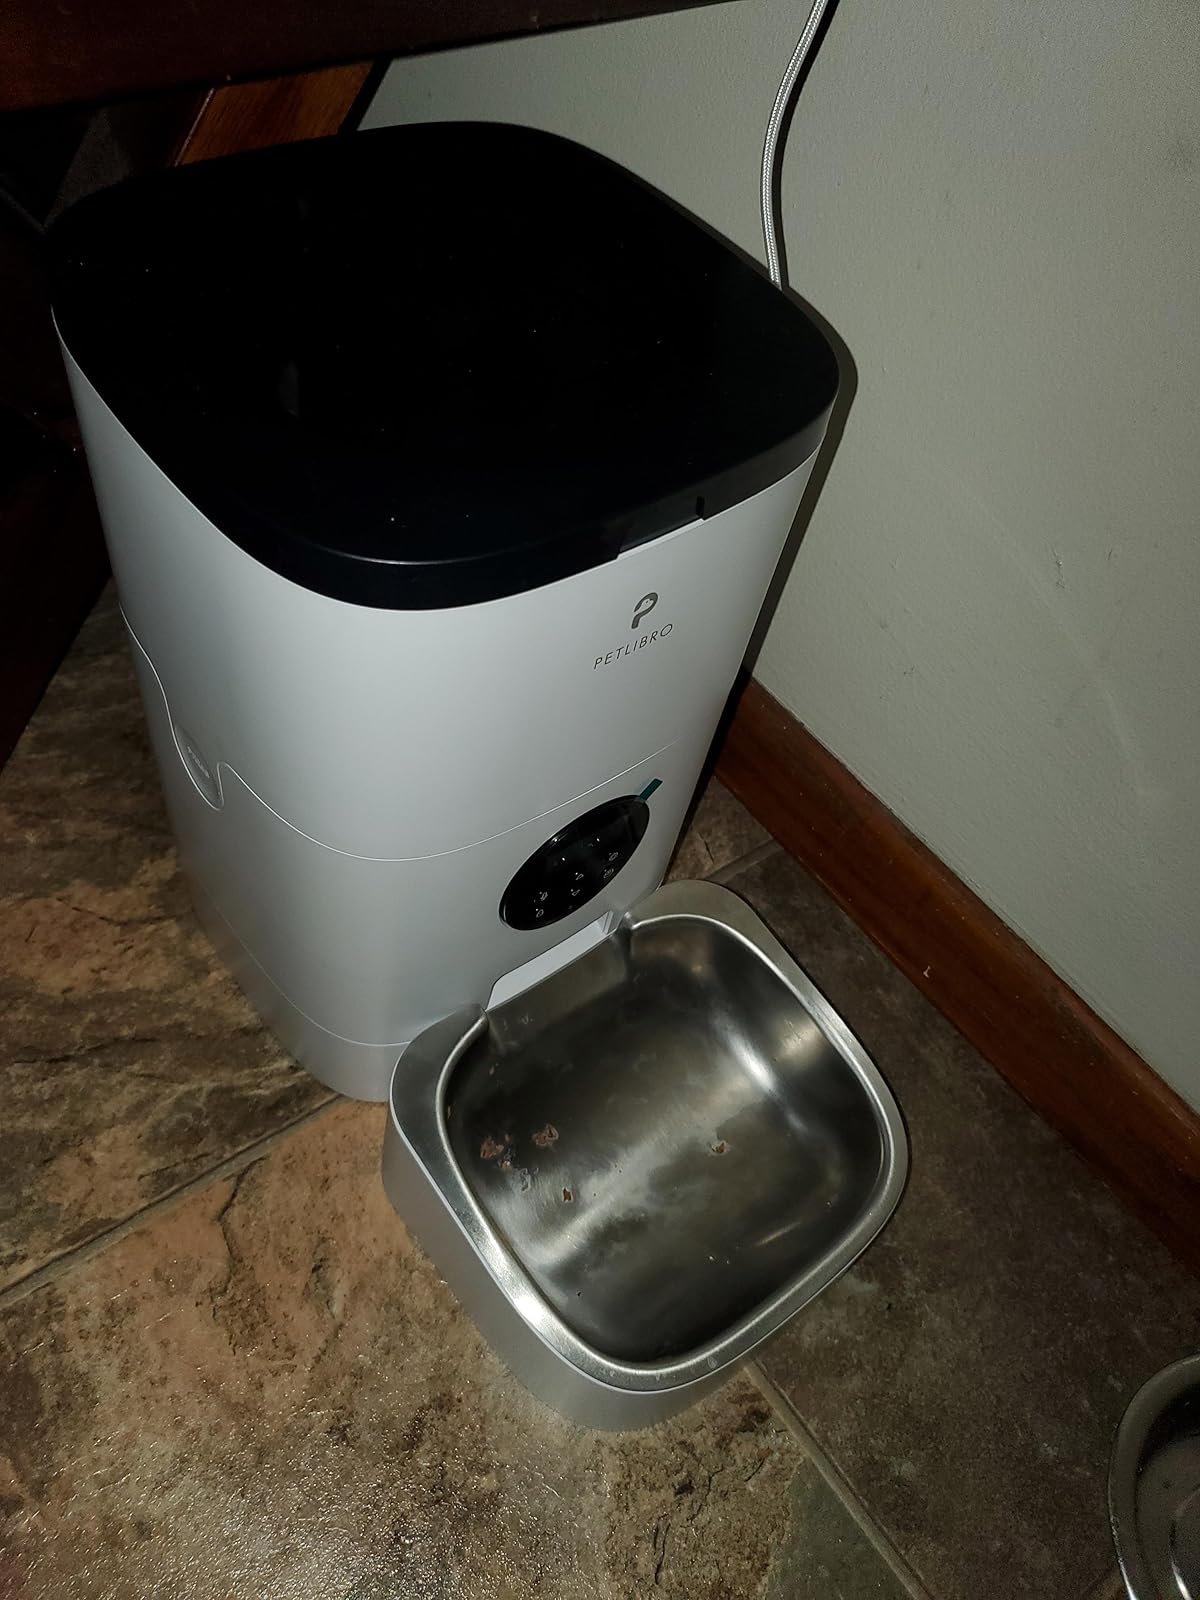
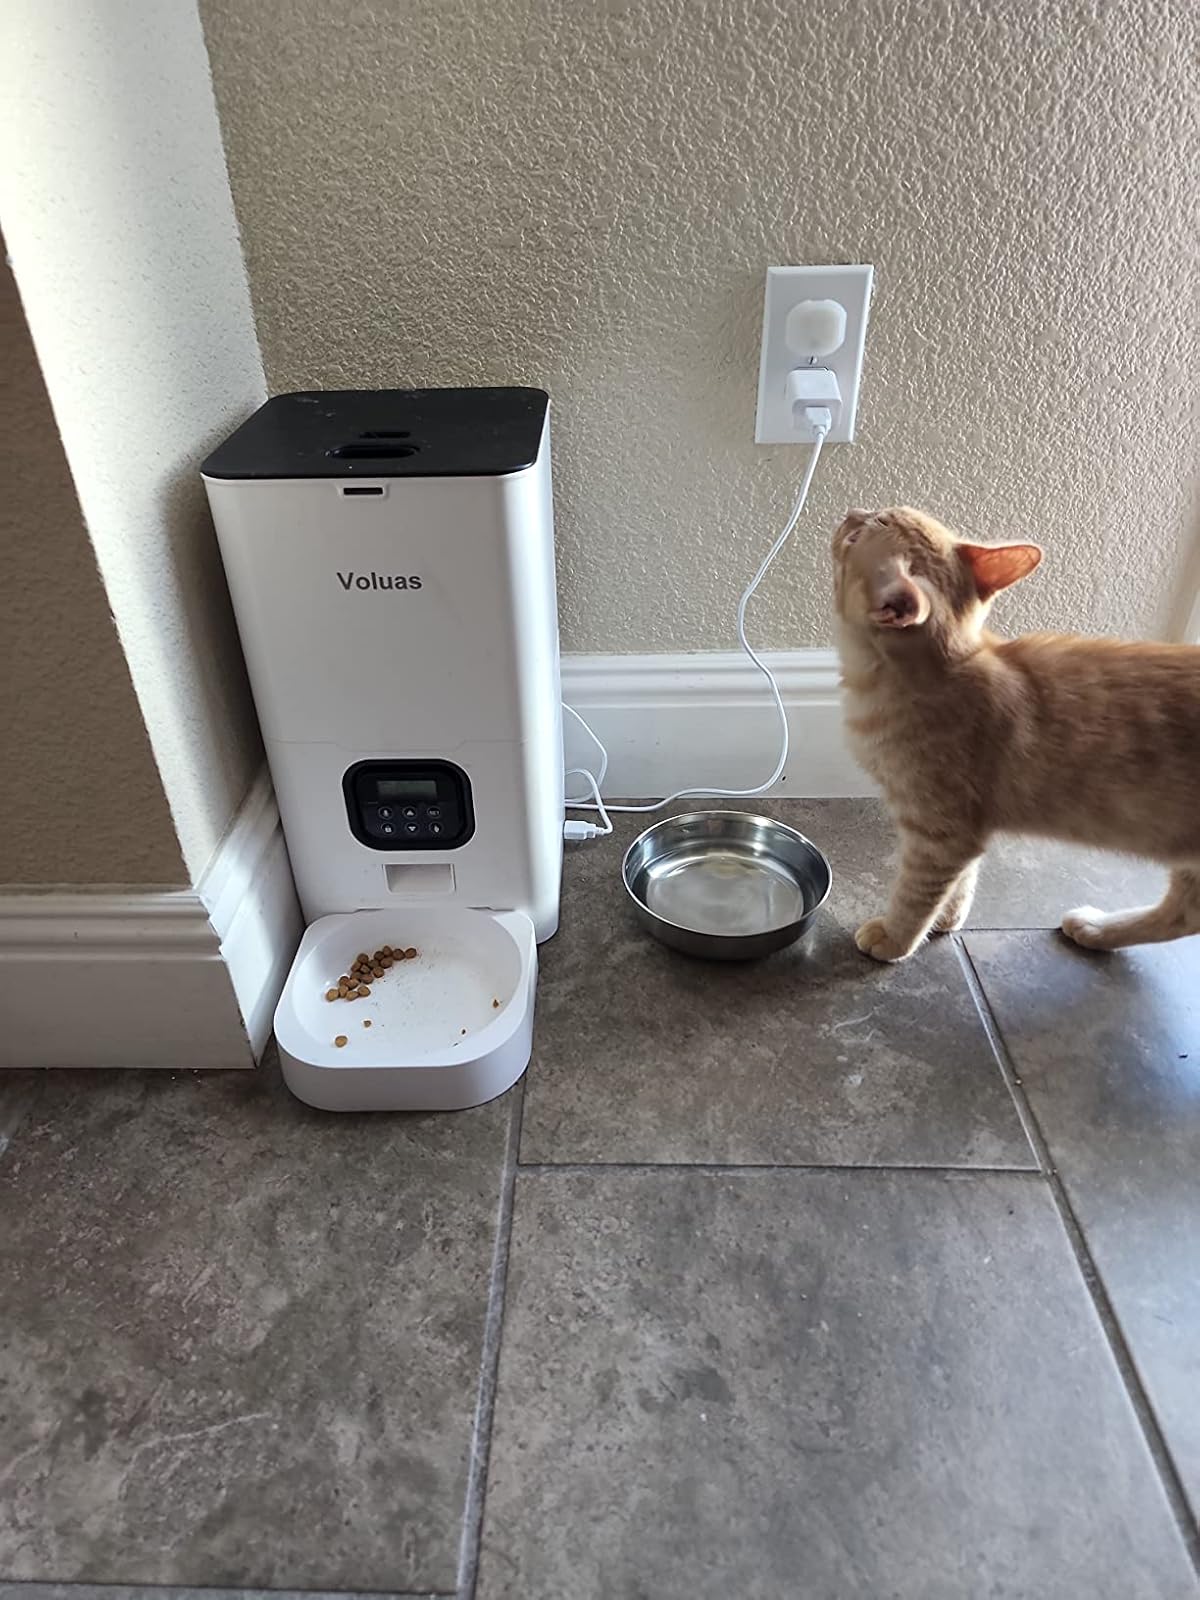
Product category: items_feeder
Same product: no